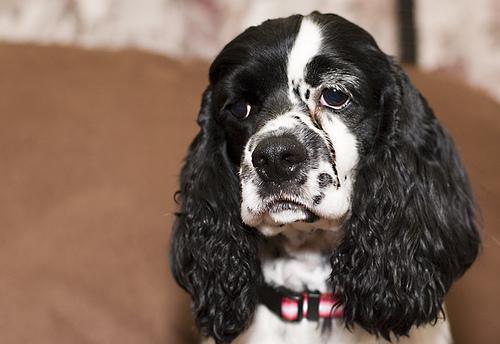
cocker_spaniel